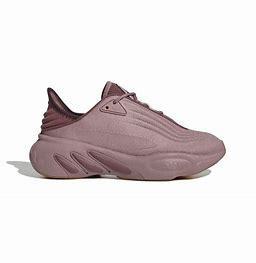
Brand: Adidas
Model: Adifom Sltn